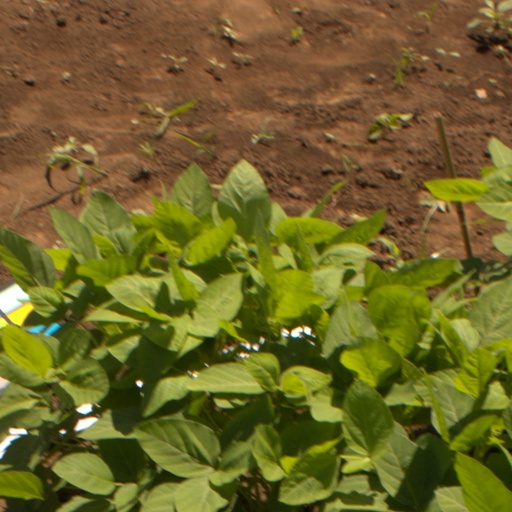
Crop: soybean